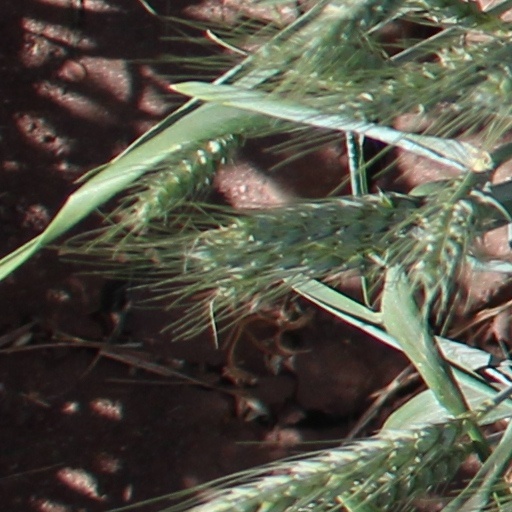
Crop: wheat